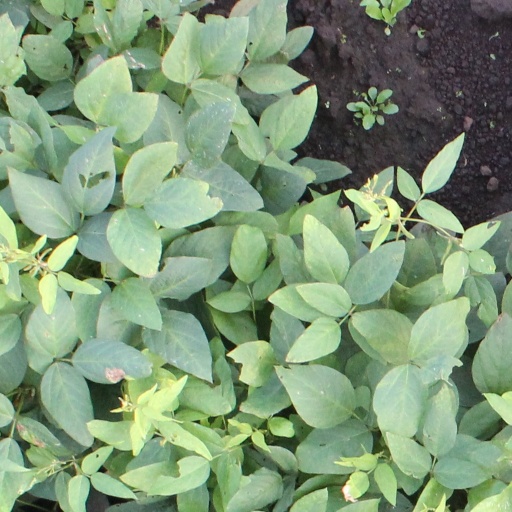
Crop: soybean